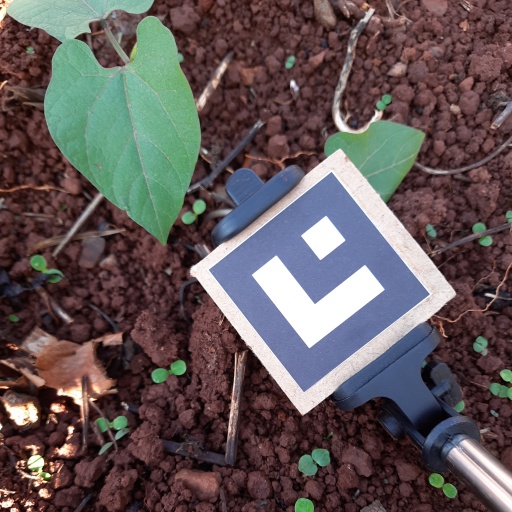
Observations: flat surface, no eating holes, under shade